Buzzer Beater (manga)

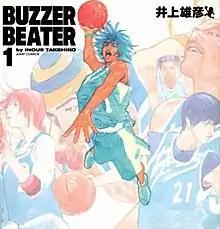
First volume cover of the manga (2005 edition)

Buzzer Beater (stylized in all caps) is a Japanese manga series written and illustrated by Takehiko Inoue. The series debuted as a webcomic in 1996 and it was also serialized in Shueisha's "Monthly Shōnen Jump" shortly after its introduction on the web. An anime television series adaptation produced by TMS Entertainment, released in 2005, followed by a second season in 2007.